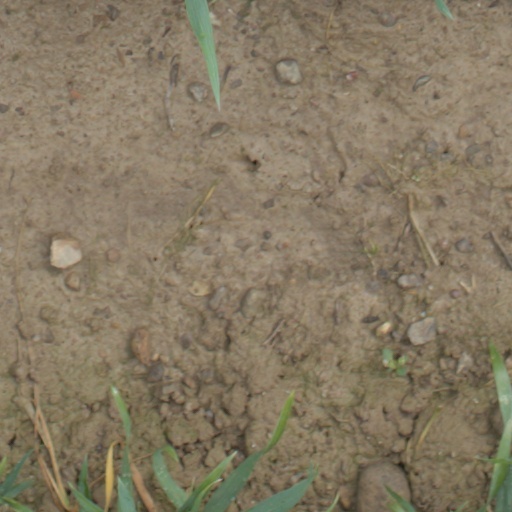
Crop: wheat